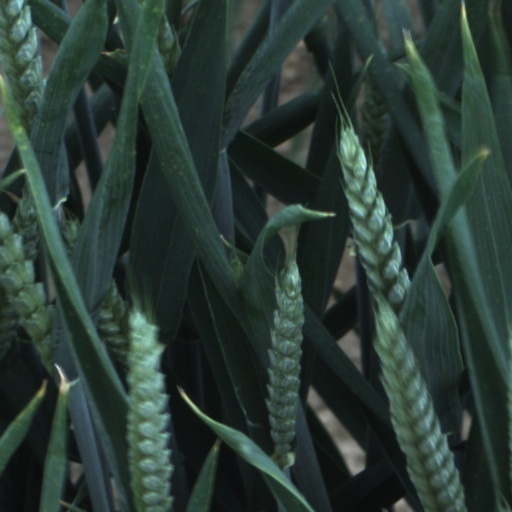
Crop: wheat